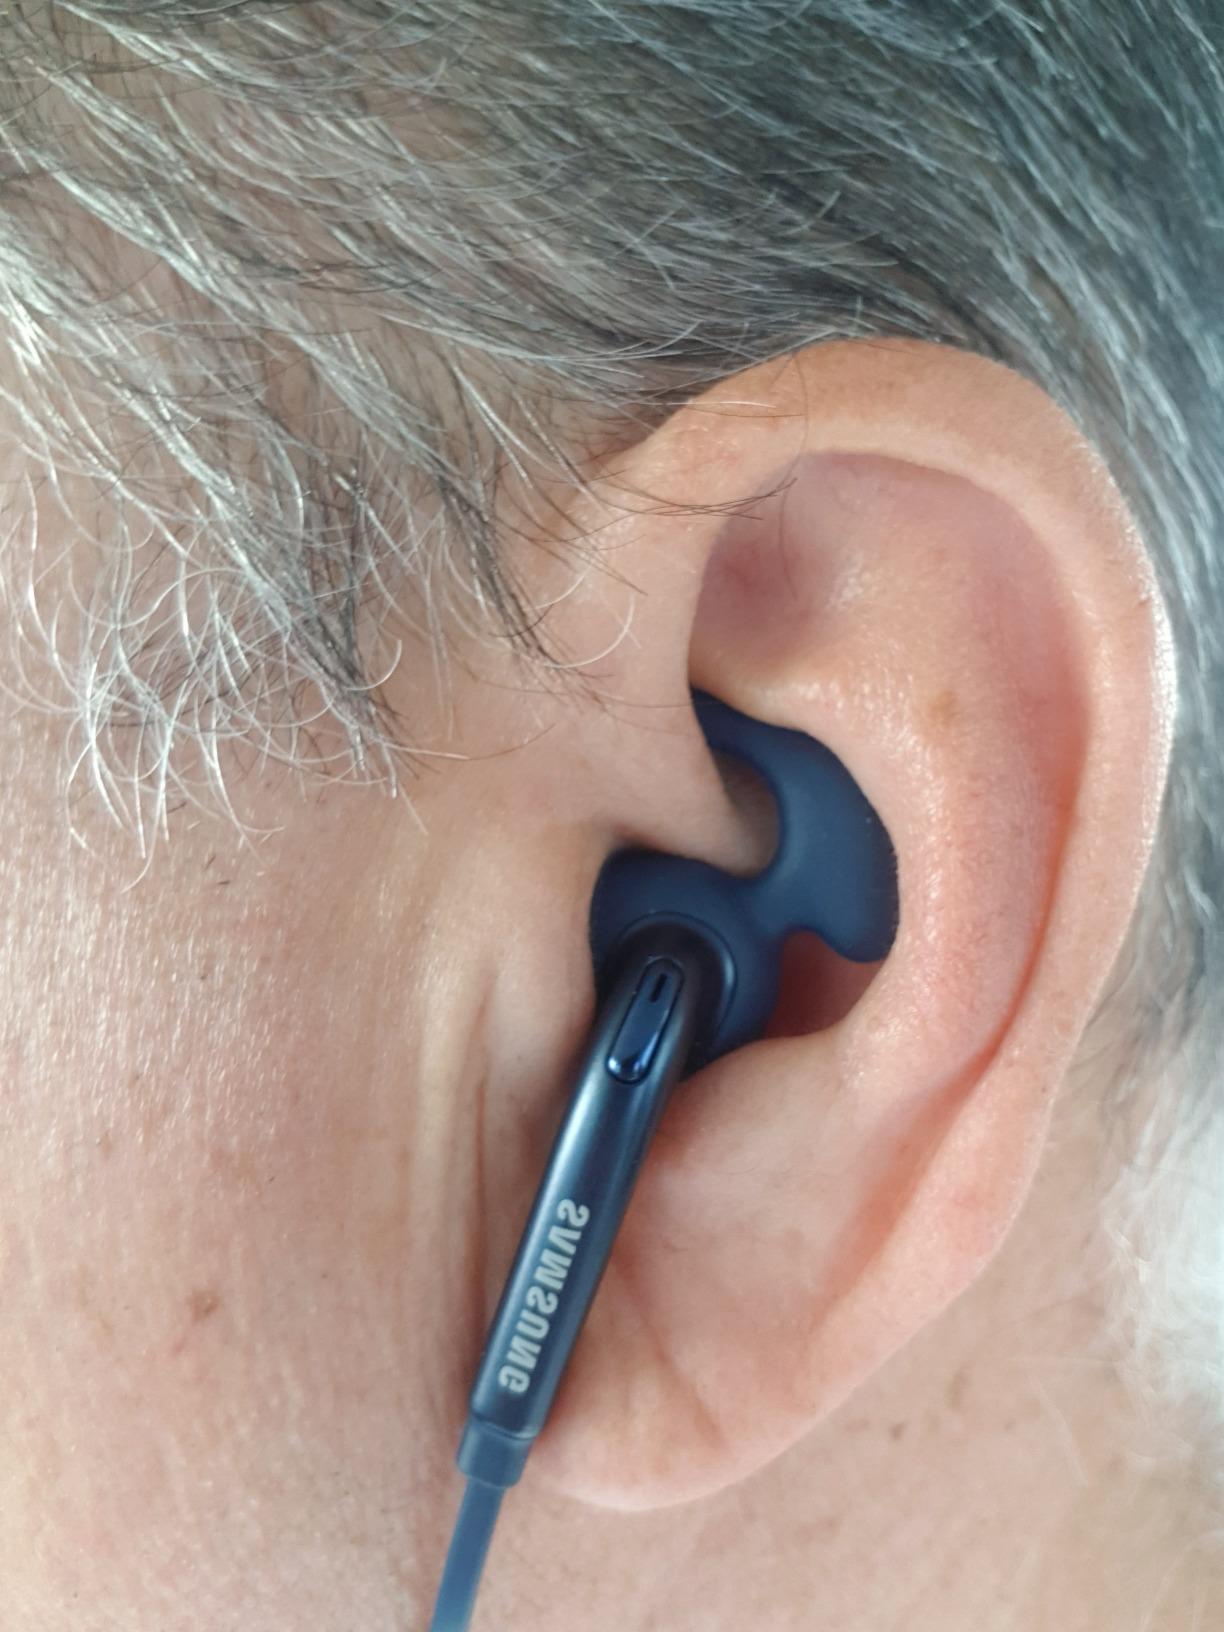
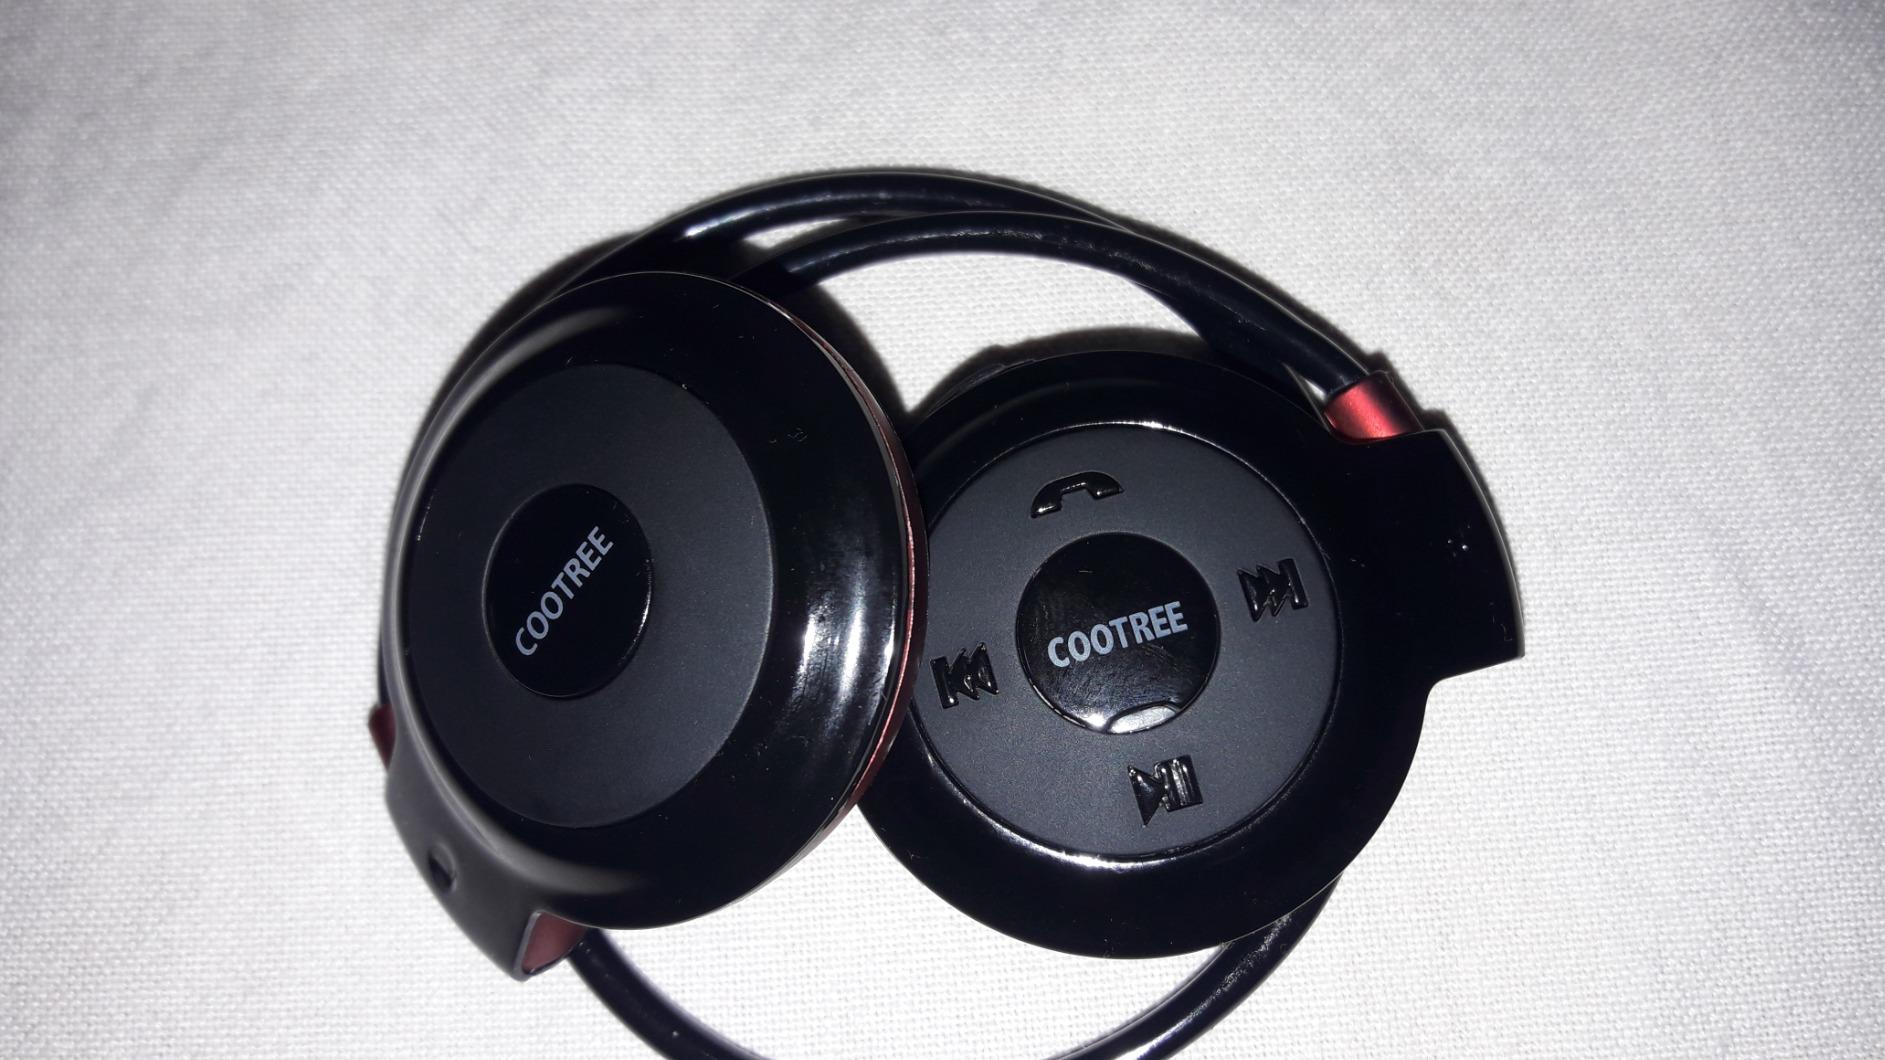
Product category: headphones
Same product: no